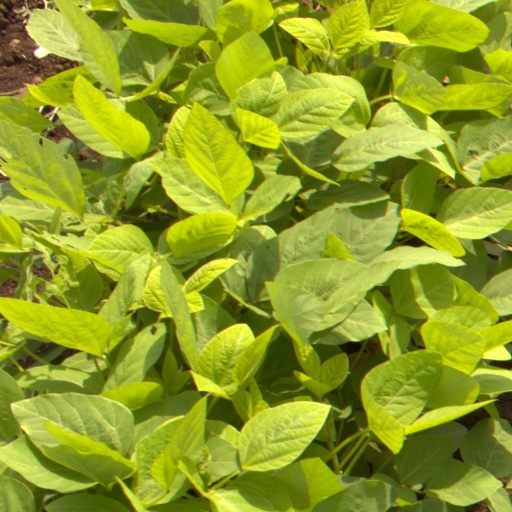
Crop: soybean